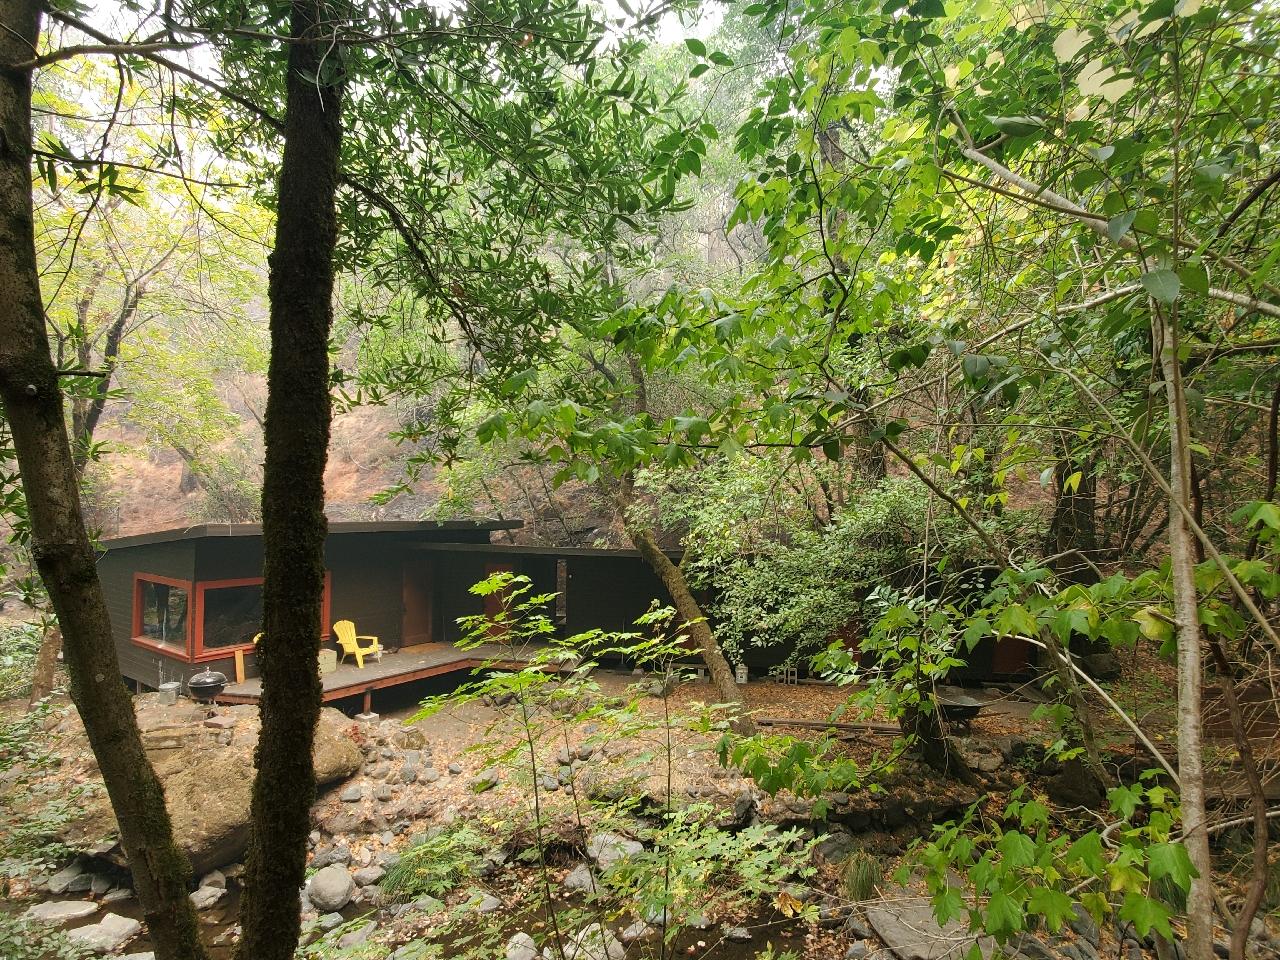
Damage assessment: no_damage